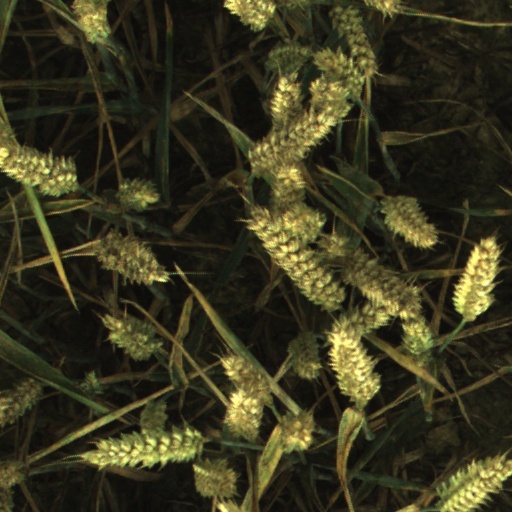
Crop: wheat